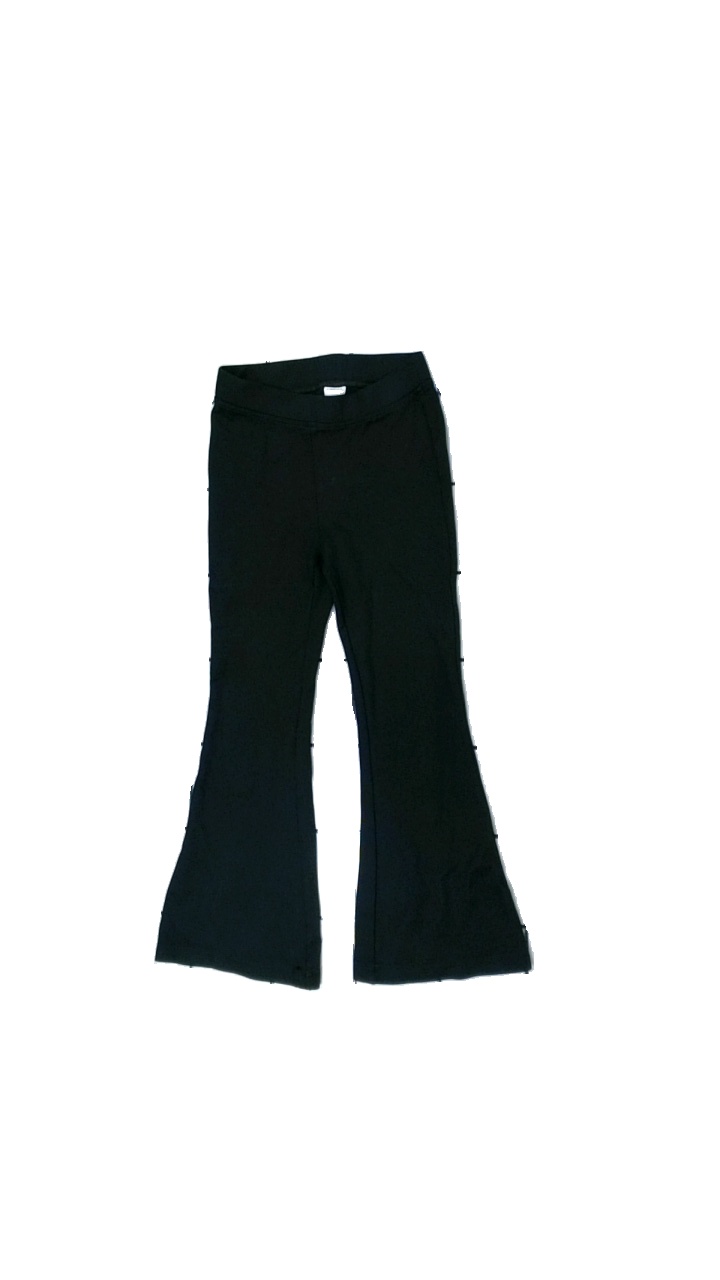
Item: Trousers (Children)
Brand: Lindex
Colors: Black
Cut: Regular
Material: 100% viscose
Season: All
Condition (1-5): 3
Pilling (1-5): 4
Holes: Minor
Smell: Minor
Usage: Recycle
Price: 50-100